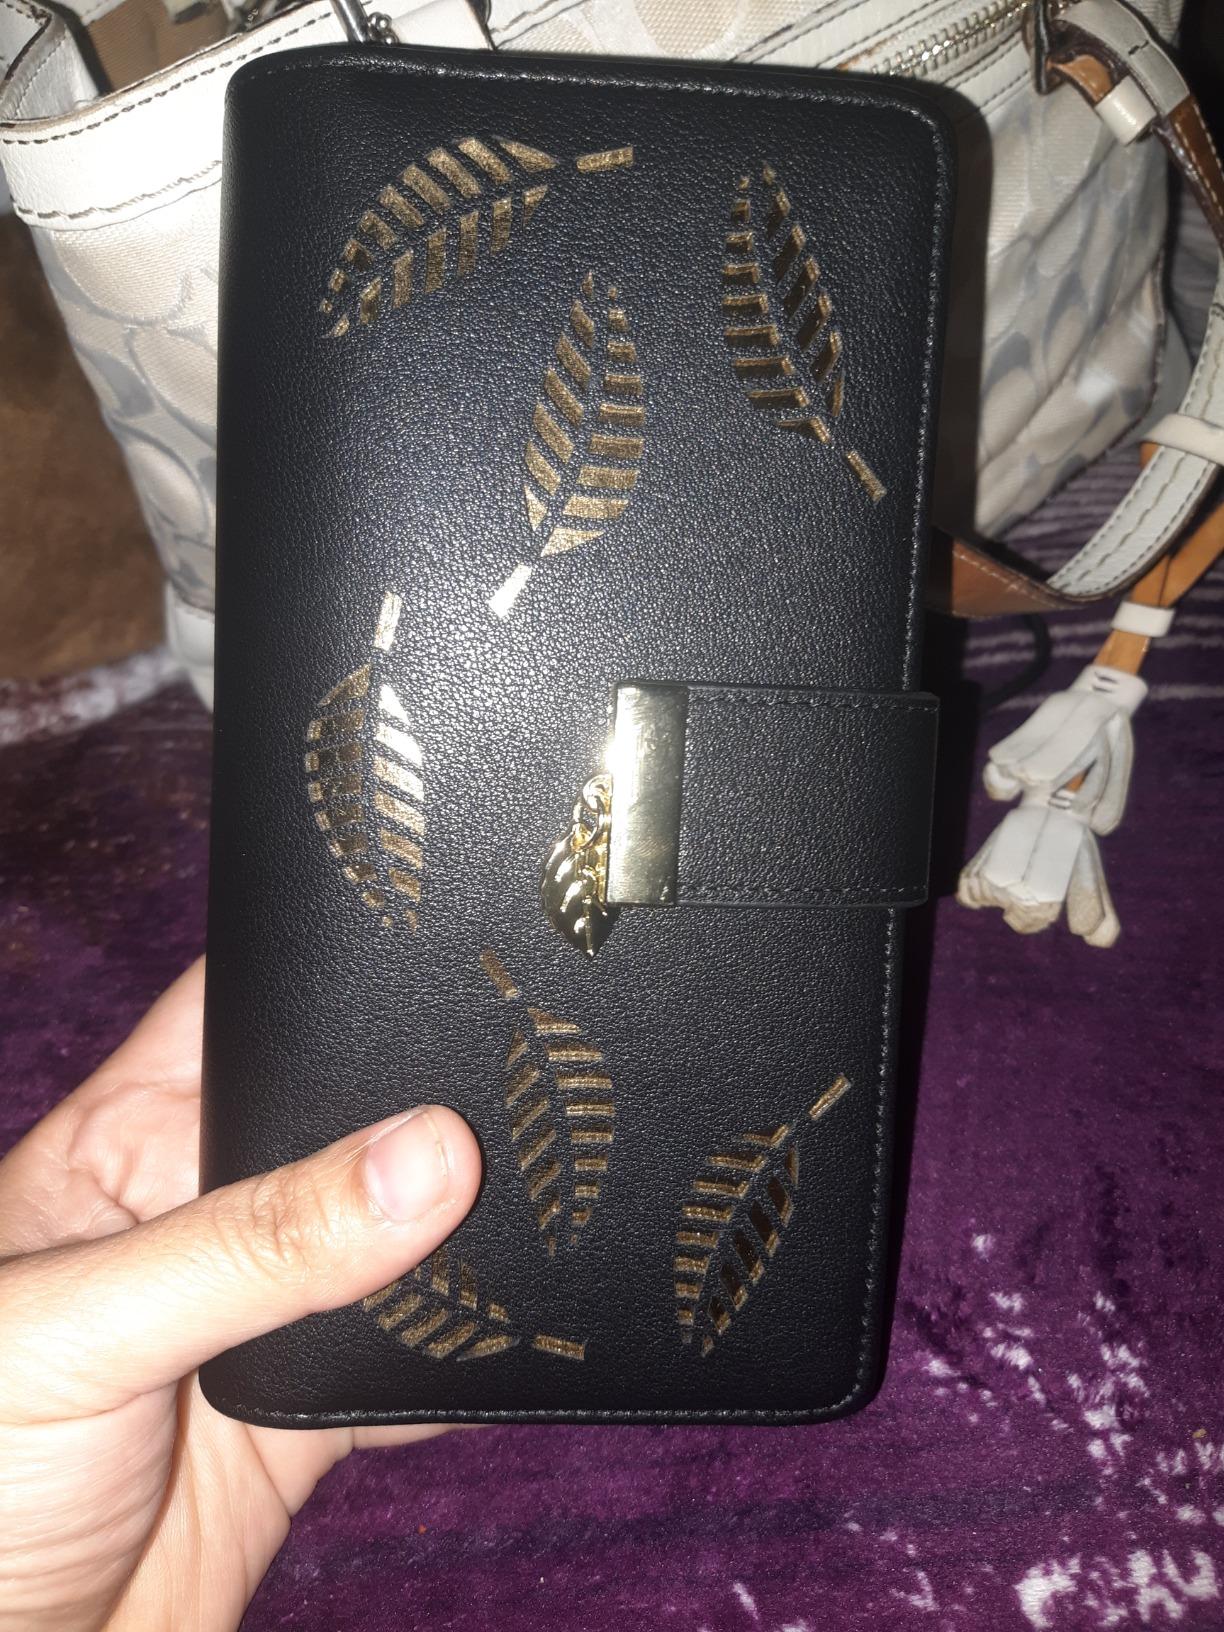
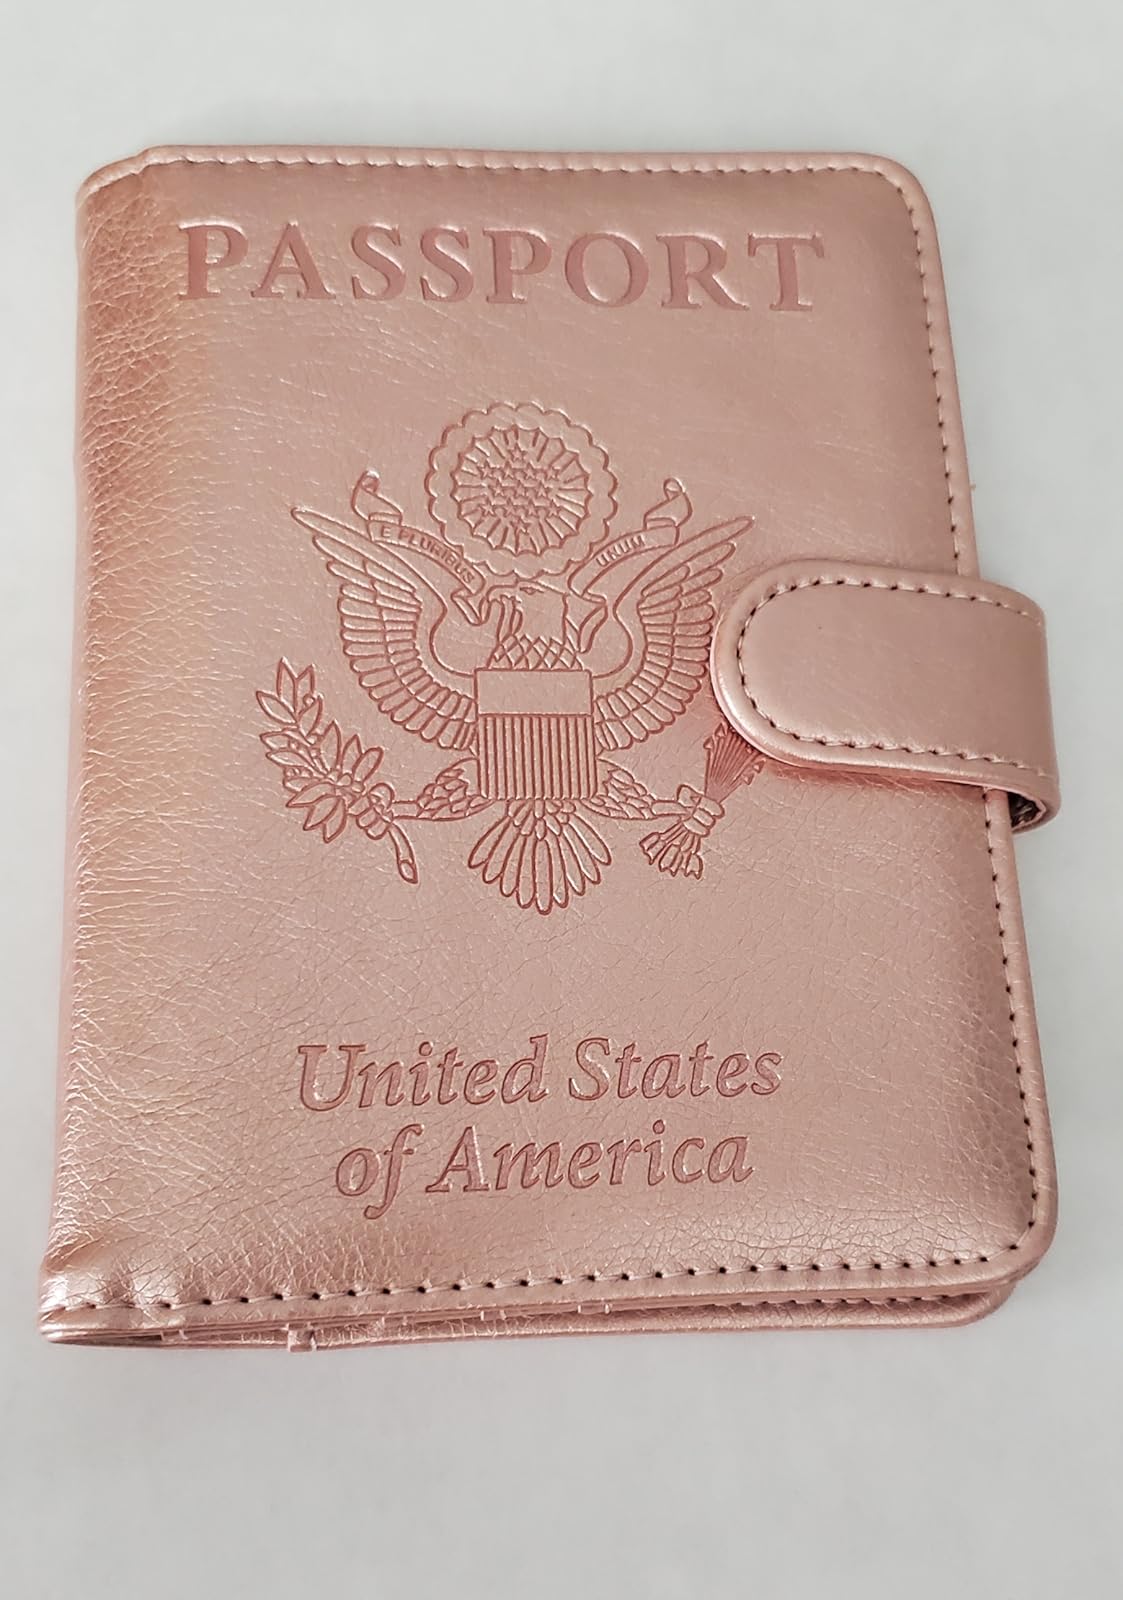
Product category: accessories_wallet
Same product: no